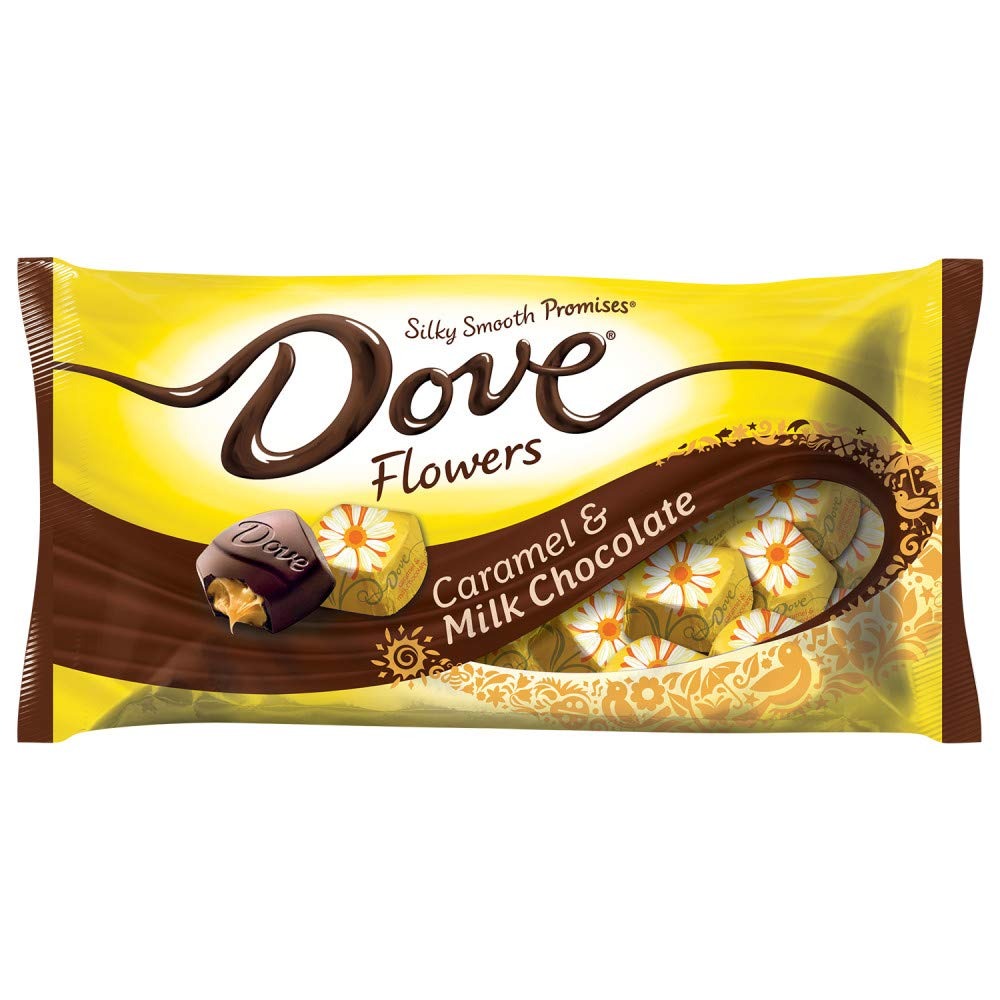
Item Name: DOVE PROMISES Easter Caramel & Milk Chocolate Flowers Candy 7.94-Ounce Bag
Bullet Point 1: Contains one (1) 7.94-ounce bag of DOVE PROMISES Easter Caramel & Milk Chocolate Flowers Candy
Bullet Point 2: With tasty caramel and milk chocolate, share these individually-wrapped candies with friends and family
Bullet Point 3: DOVE Caramel PROMISES Chocolates with flower wrappers make beautiful décor for Easter, bridal showers, weddings and other spring parties
Bullet Point 4: DOVE PROMISES Easter Caramel & Milk Chocolate Flowers Candies are quality treats and gifts
Bullet Point 5: Your candy dish never looked more premium with DOVE Easter Chocolates
Value: 7.94
Unit: Ounce

Price: 9.345